Motorized potentiometer

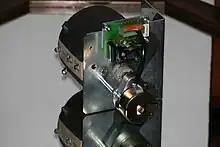
Motorized potentiometer

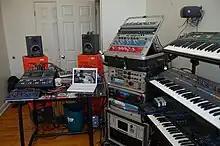
Yamaha 01V96

A motorized potentiometer combines a potentiometer with an electric motor.